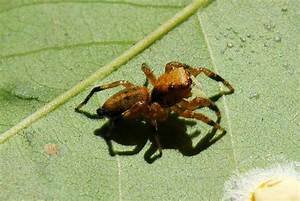
Label: ragno